Oh Dad, Poor Dad, Mamma's Hung You in the Closet and I'm Feelin' So Sad (film)

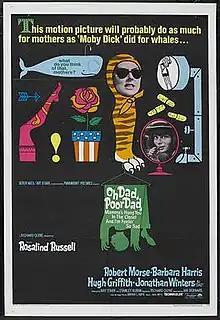

Oh Dad, Poor Dad, Mamma's Hung You in the Closet and I'm Feelin' So Sad is a 1967 American black comedy film directed by Richard Quine, based on the 1962 play of the same name by Arthur L. Kopit. The screenplay was written by Ian Bernard. The film stars Rosalind Russell, Robert Morse and Barbara Harris; Harris was the only main cast member who had also appeared in the original, Off-Broadway production of the play.